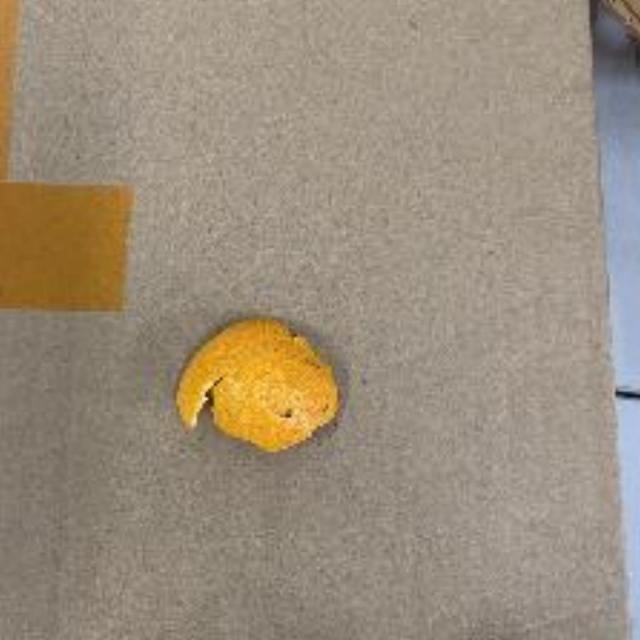
Label: peels